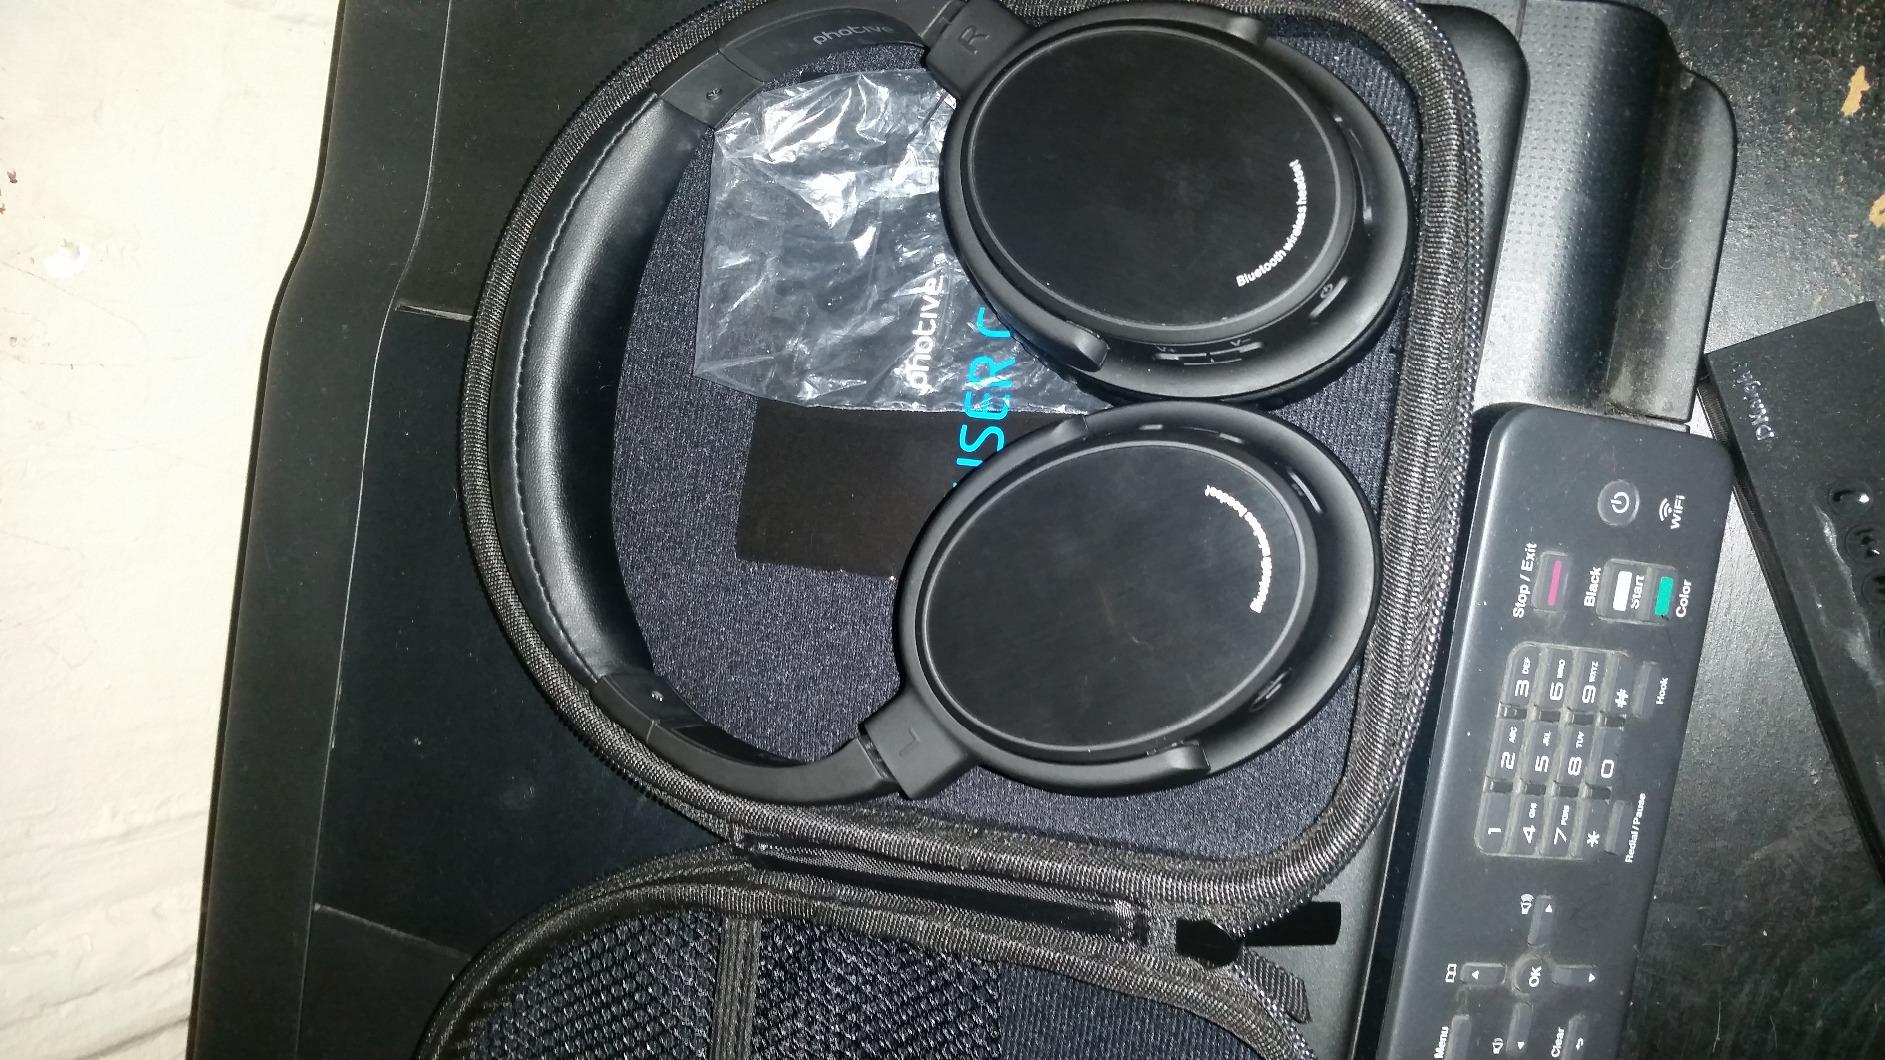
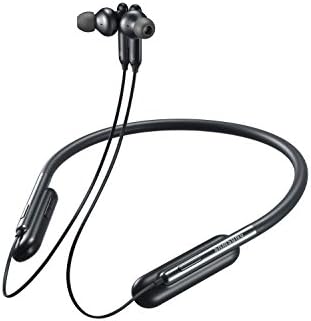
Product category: headphones
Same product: no